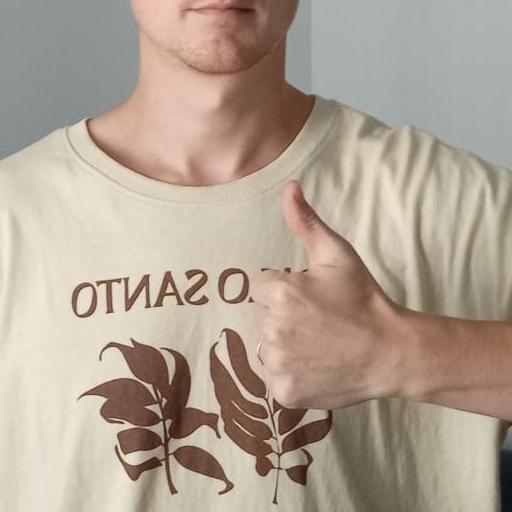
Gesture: like